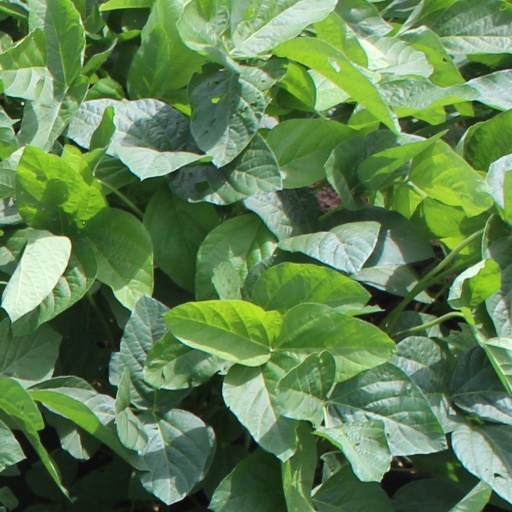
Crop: soybean